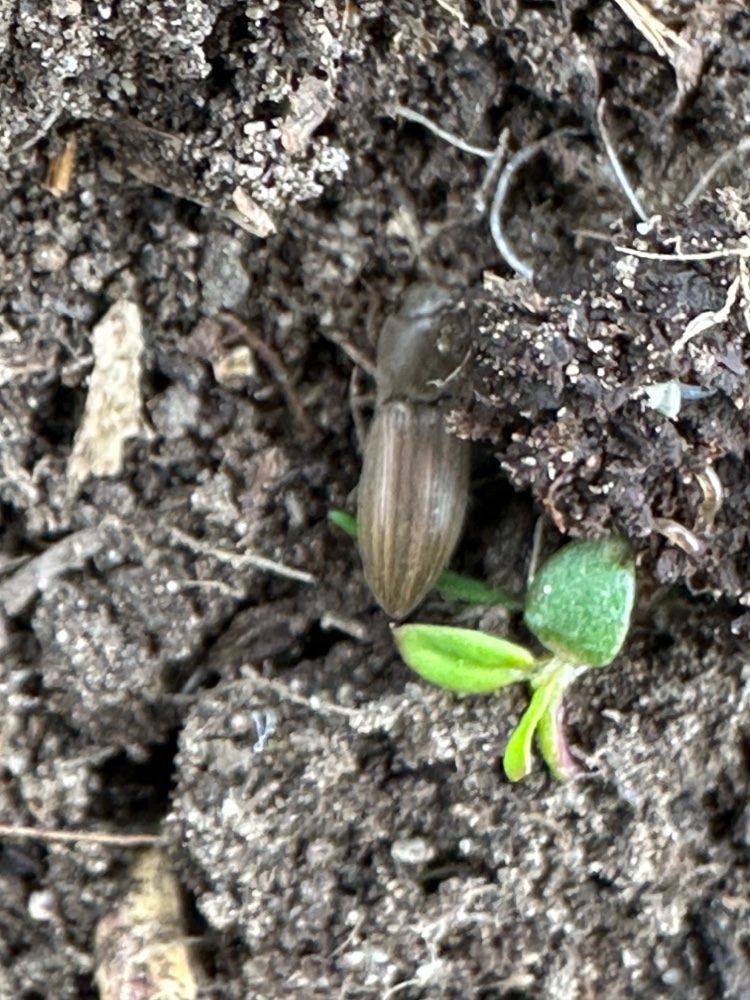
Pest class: clickbeetles_wireworms